Komagata Maru incident

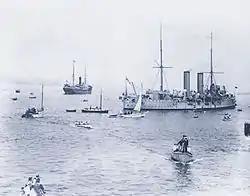
"Komagata Maru" (furthest ship on the left) being escorted by and a swarm of small boats

When "Komagata Maru" arrived in Canadian waters, first at Coal Harbour in Burrard Inlet some 200 meters (220 yards) off CPR Pier A, it was not allowed to dock. The first immigration officer to meet the ship in Vancouver was Fred "Cyclone" Taylor. While Prime Minister of Canada Robert Borden decided what to do with the ship, the Conservative Premier of British Columbia, Richard McBride, gave a categorical statement that the passengers would not be allowed to disembark. Conservative MP H. H. Stevens organized a public meeting against allowing the ship's passengers to disembark and urged the government to refuse to allow the ship to remain. Stevens worked with immigration official Malcolm R.J. Reid to keep the passengers offshore. Reid's intransigence, supported by Stevens, led to the mistreatment of the passengers on the ship and prolonged its departure date, which was not resolved until the intervention of the federal Minister of Agriculture, Martin Burrell, MP for Yale—Cariboo.